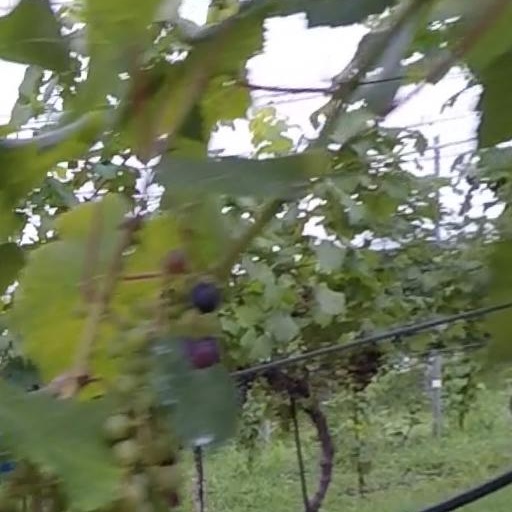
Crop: grape